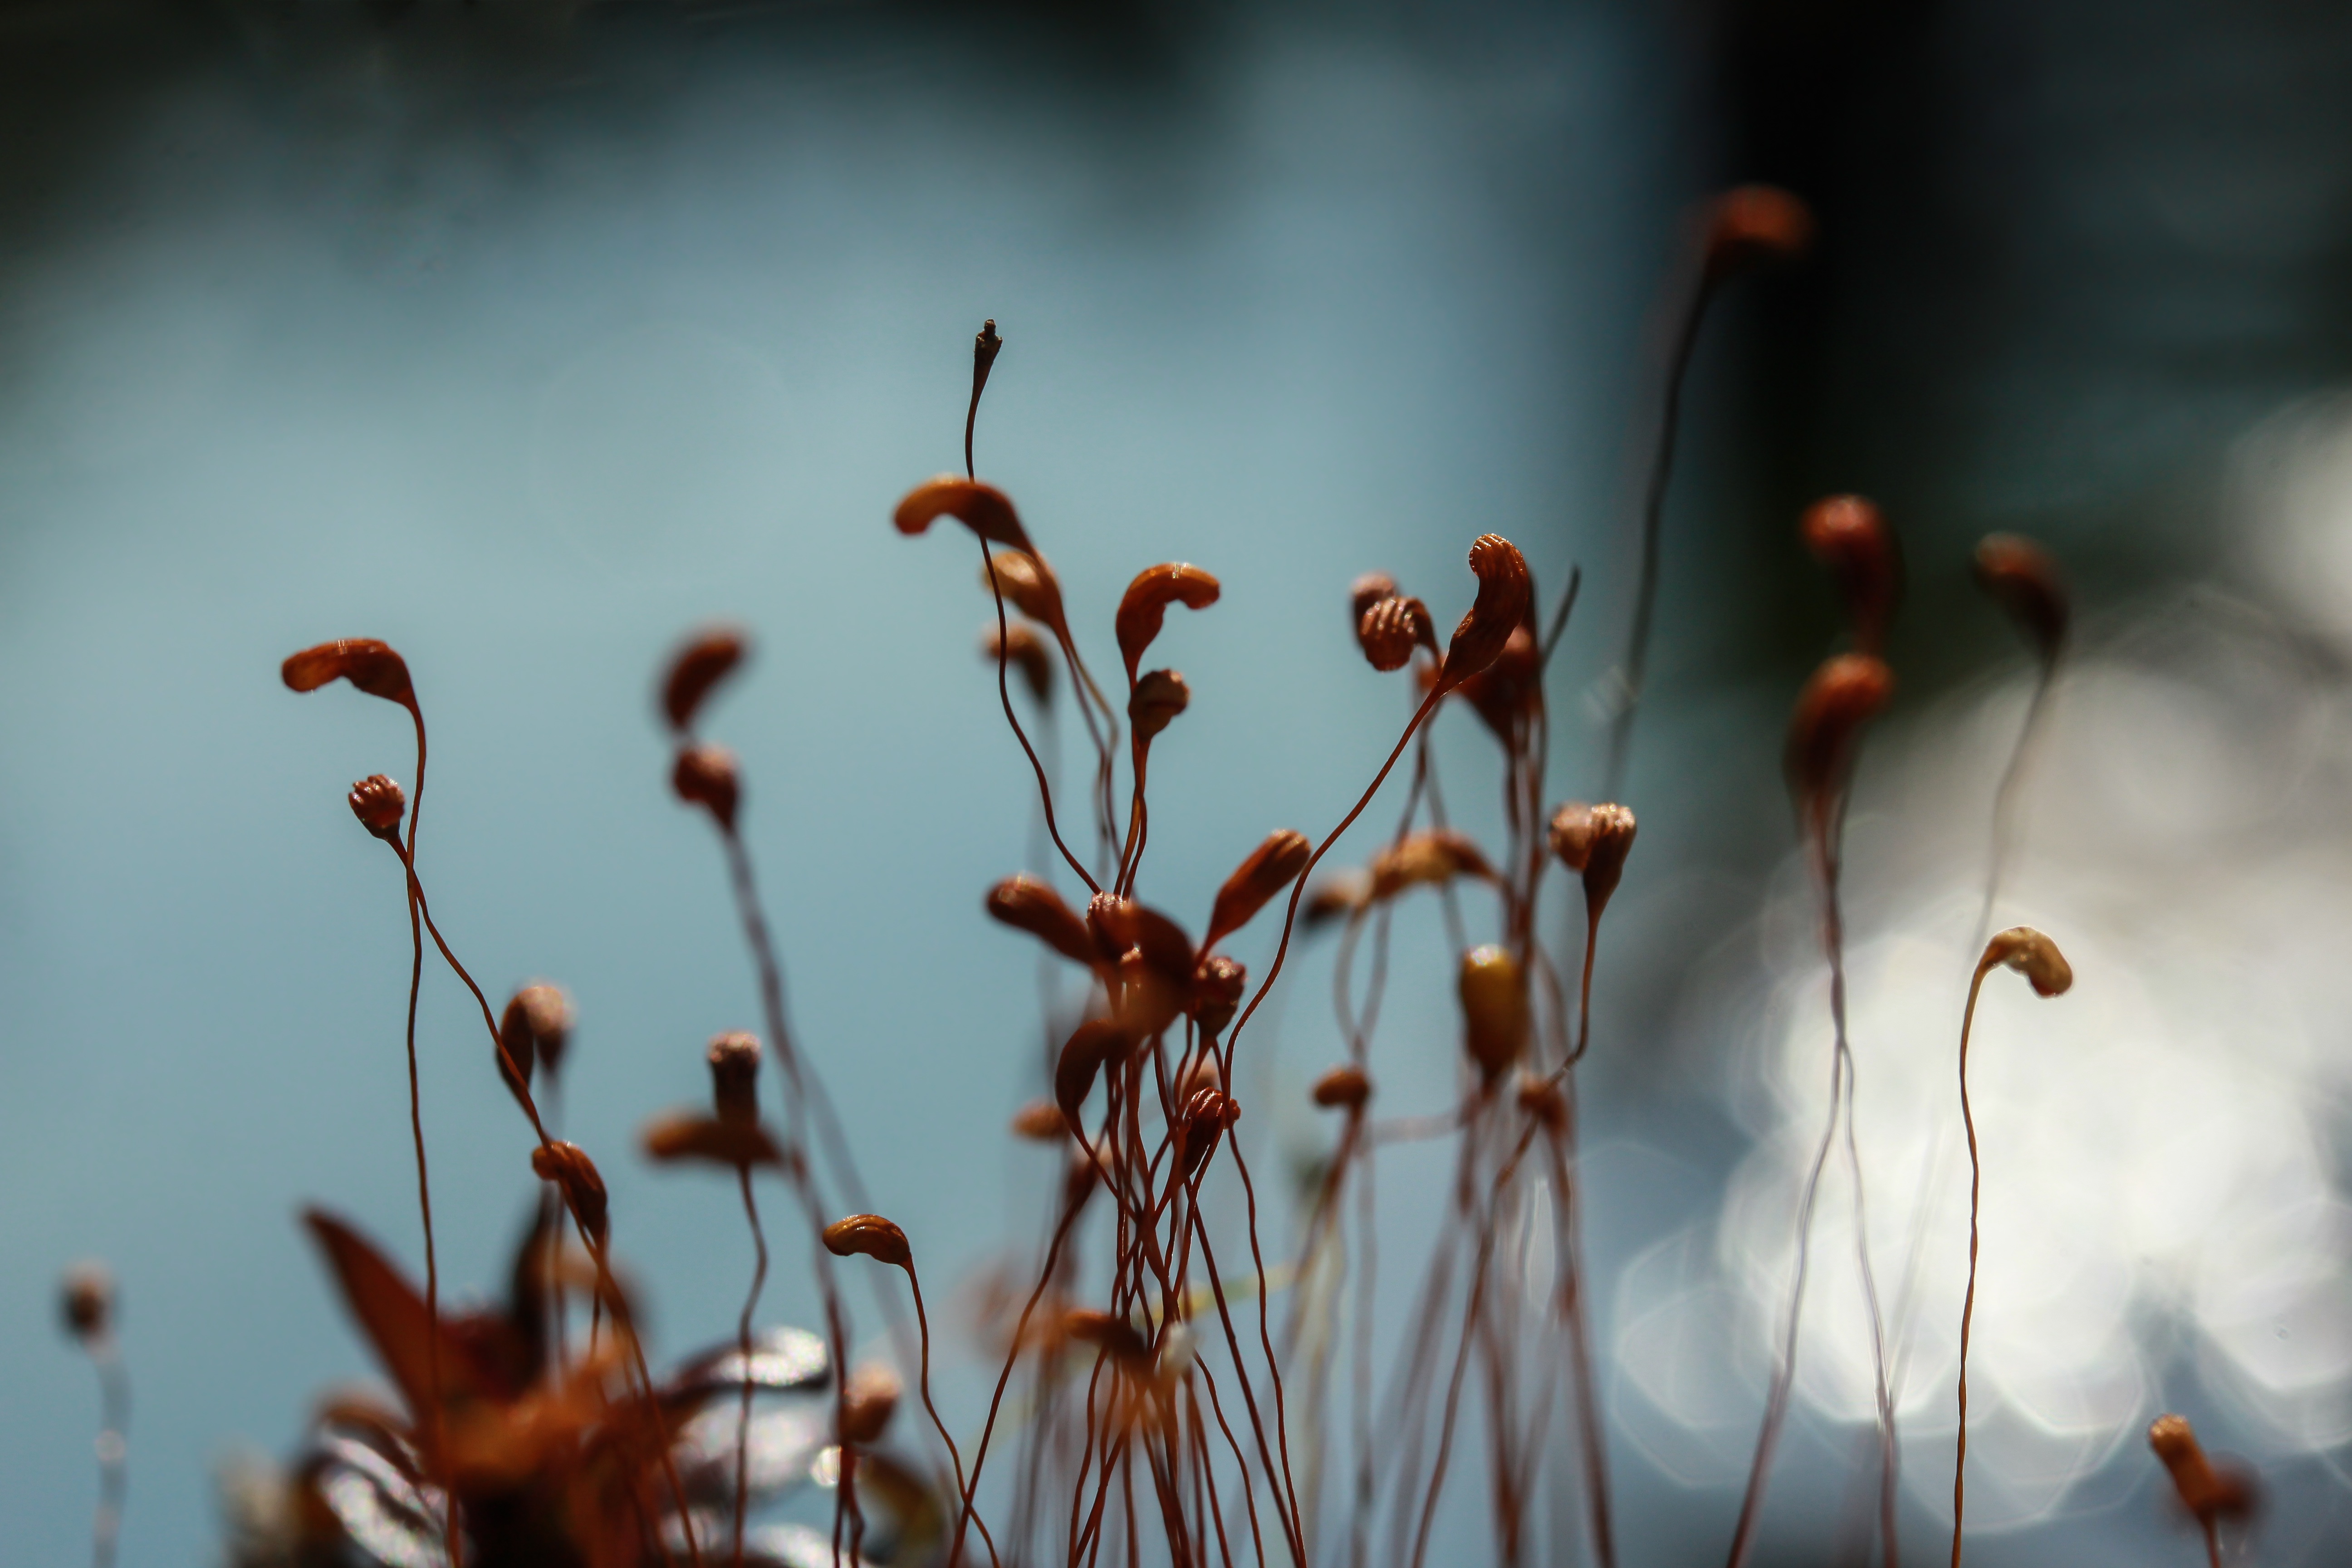
water, nature, branch, winter, light, plant, sun, photography, warm, sunlight, morning, leaf, flower, moss, pond, red, color, autumn, flora, season, sparkle, close up, spores, aperture, mirroring, macro photography, plant stem, moss spores